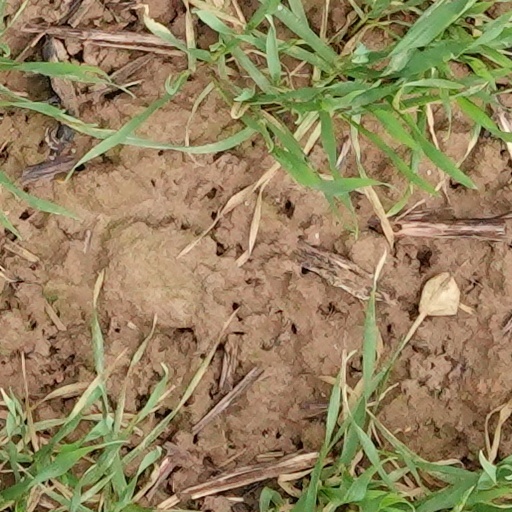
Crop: wheat